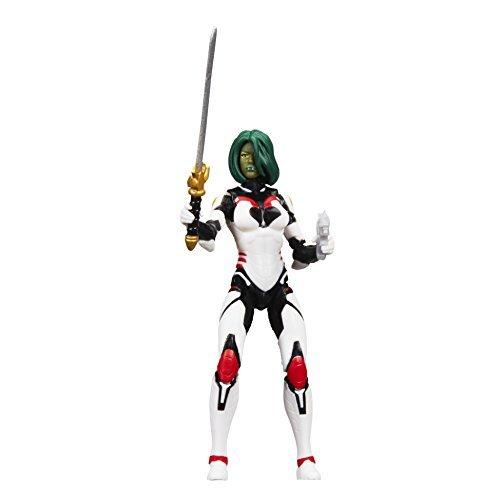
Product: Marvel Legends Series 3.75in Gamora
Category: Toys & Games | Toy Figures & Playsets | Action Figures
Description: Marvel Super Heroes and Super Villains.
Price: $5.98
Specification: ProductDimensions:1.5x4.8x9inches|ItemWeight:1.44ounces|ShippingWeight:1.6ounces(Viewshippingratesandpolicies)|DomesticShipping:ItemcanbeshippedwithinU.S.|InternationalShipping:ThisitemcanbeshippedtoselectcountriesoutsideoftheU.S.LearnMore|ASIN:B011YZD34O|Itemmodelnumber:B6912AS0|Manufacturerrecommendedage:4yearsandup